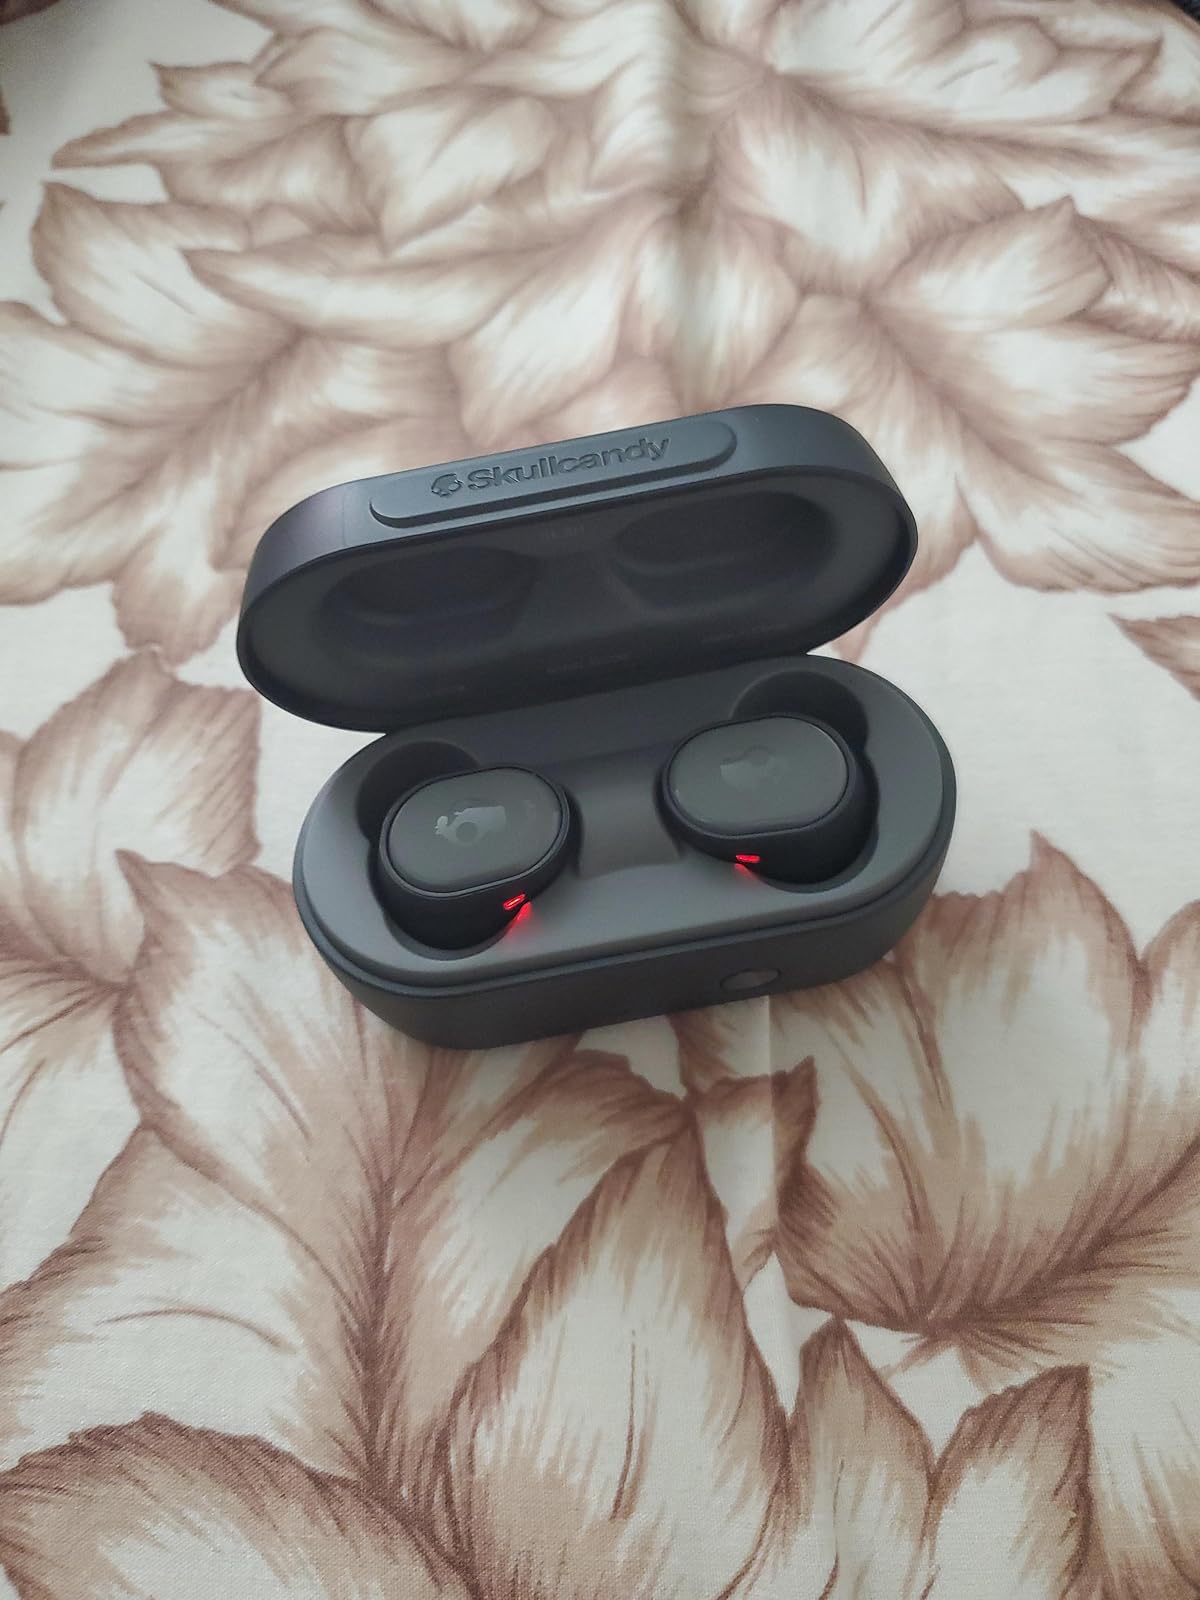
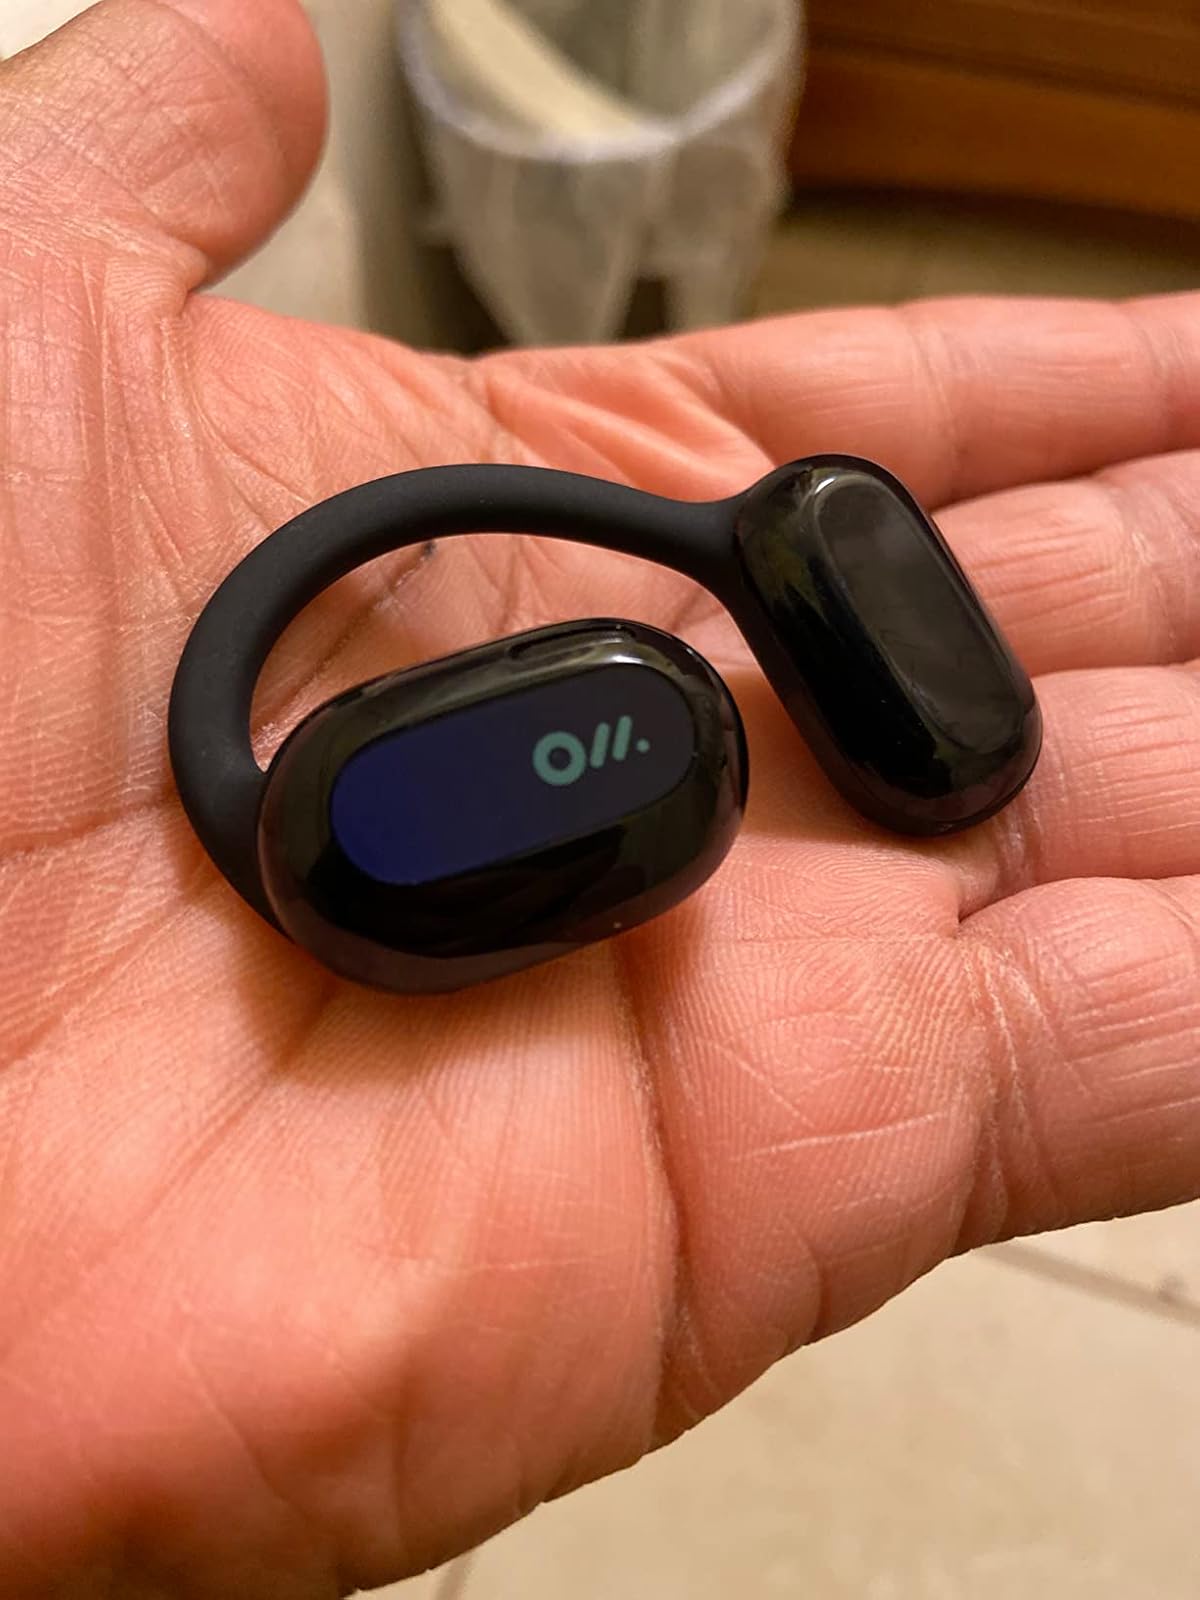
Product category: earbuds
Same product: no